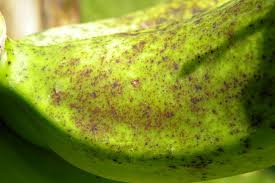
Label: Banana